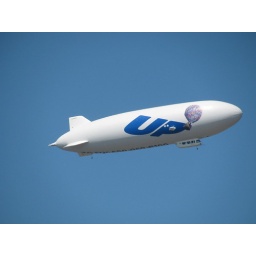
'Up' zeppelin coming in to land taken from moffet field mountain view near san jose california